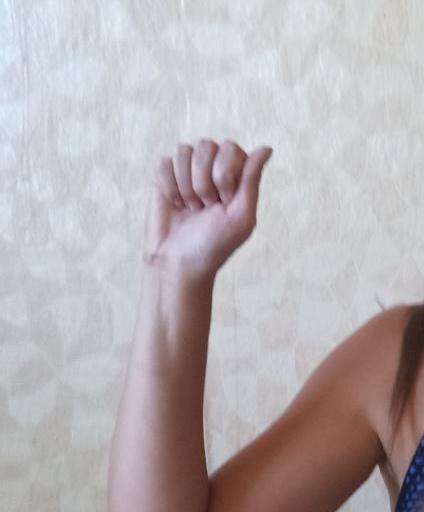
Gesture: fist